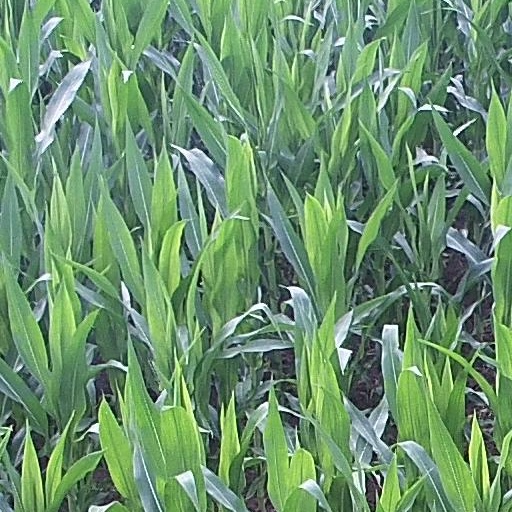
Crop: maize; corn